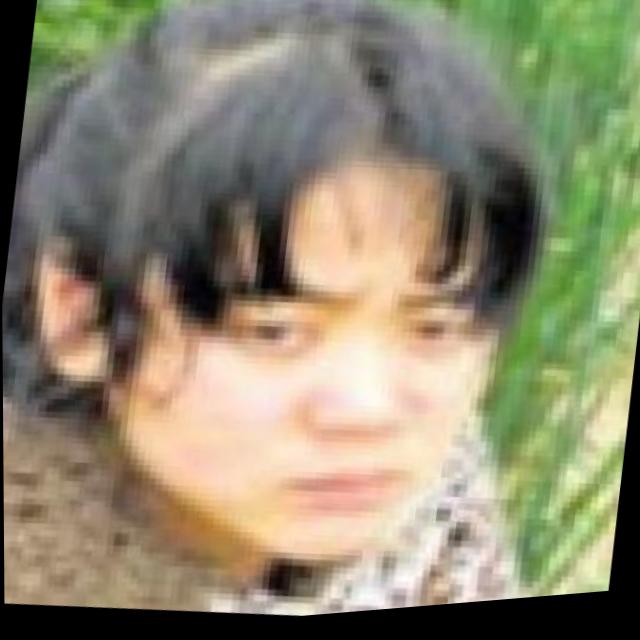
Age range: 21-44